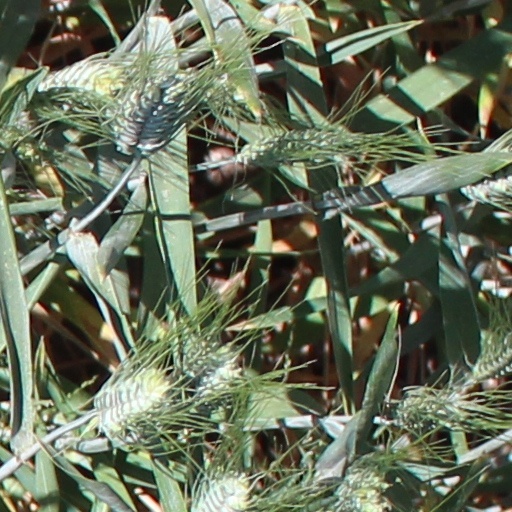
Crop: wheat